Jura ridgeway

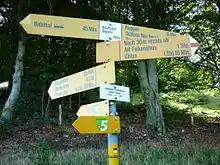
Signpost with Jura ridgeway sign

The Jura ridgeway is a long-distance hiking trail along the Jura mountain range in Switzerland. It starts in Dielsdorf near Zürich, and follows the crest of the mountain ridge towards the southwest, to finish near Nyon by Lake Geneva.